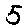
Label: 5